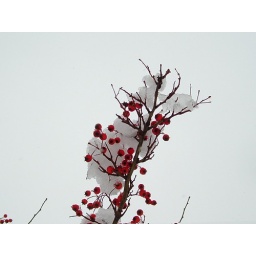
red fruit in snow